Watford tube station

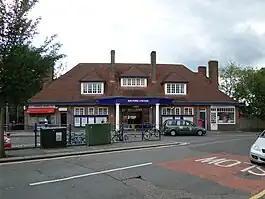
Station entrance

Watford is a London Underground station in Watford, Hertfordshire. It is the terminus of the Watford branch of the Metropolitan line and the next station towards London is Croxley. The station is located in Zone 7. It was opened in 1925.